Clubhouse Games: 51 Worldwide Classics

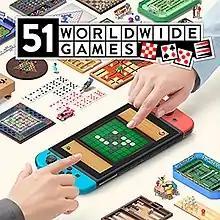
Icon artwork used in Europe and Australia

Clubhouse Games: 51 Worldwide Classics, known as 51 Worldwide Games in Europe and Australia, is a 2020 party video game developed by NDcube and published by Nintendo for the Nintendo Switch. The game is a successor to "Clubhouse Games" for the Nintendo DS and is a compilation of board, card, tabletop, and toy sports games from around the world. The game sold more than four million copies by April 2022.